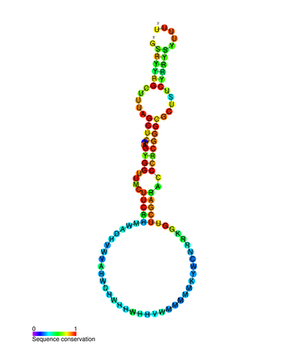
Un ARN de voûte, est un ARN constitutif des voûtes, qui sont des organites ribonucléoprotéiques associés aux pores nucléaires chez la plupart des eucaryotes. Ces voûtes sont des complexes formés de 78 protéines de voûte majeures, deux protéines de voûte mineures et de 8 à 16 molécules de petits ARN non traduits de 86 à 141 bases. Ces derniers se trouvent à proximité des sommets des coiffes protéiques formant les deux hémisphères des voûtes. Cette localisation suggère qu'ils puissent interagir à la fois avec l'intérieur et avec l'extérieur de l'organite. On a par ailleurs montré que la protéine TEP1 intervient dans la stabilisation de l'ARNv et que cet ARN contient de nombreux résidus de cytosine méthylés par la protéine NSun2. La formation de courts fragments d'ARNv est altérée en l'absence de méthylation de la cytosine par NSun2.